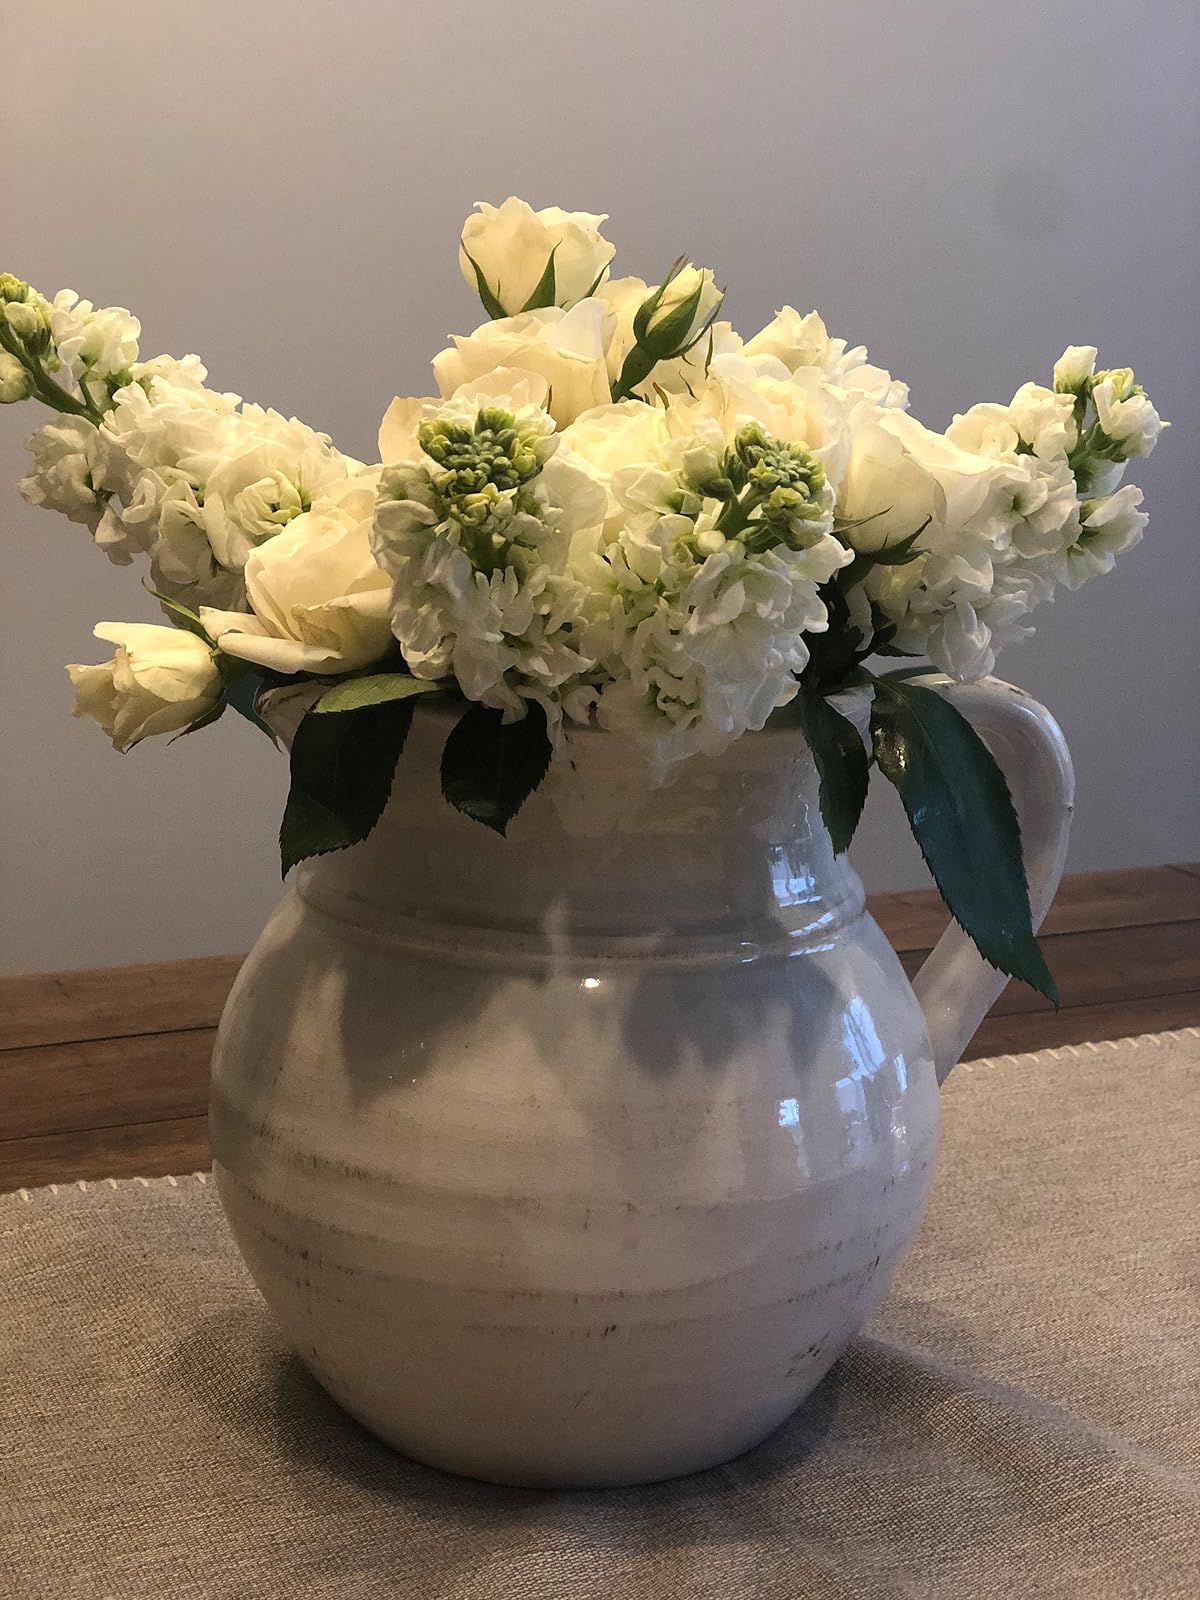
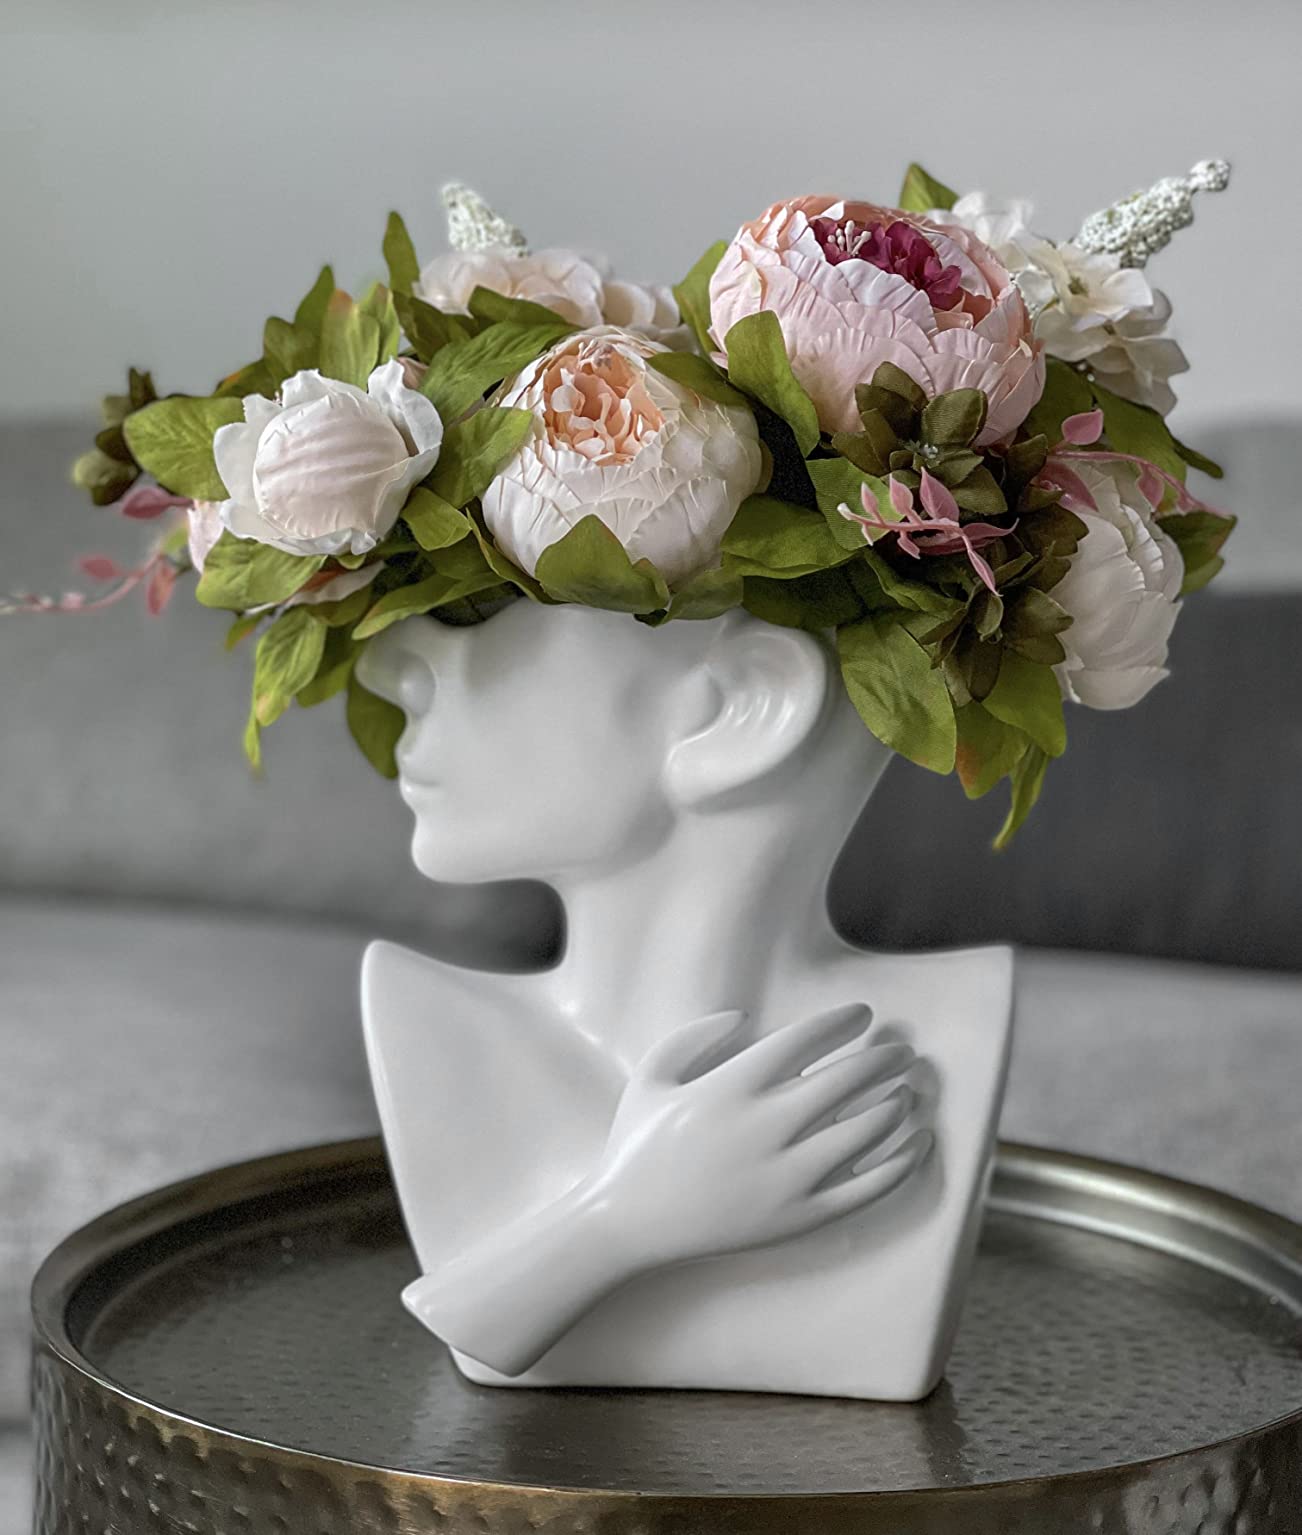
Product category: vase
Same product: no